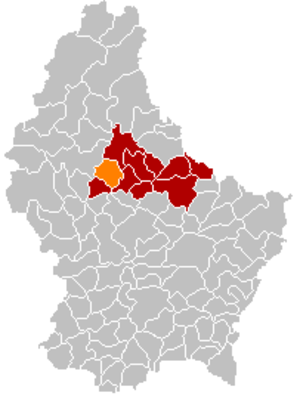
Feulen
Feulens placering i Luxembourg
Feulen er en kommune og et byområde i Luxembourg. Kommunen, som har et areal på 22,76 km², ligger i kantonen Diekirch i distriktet Diekirch. I 2005 havde kommunen 1.484 indbyggere.